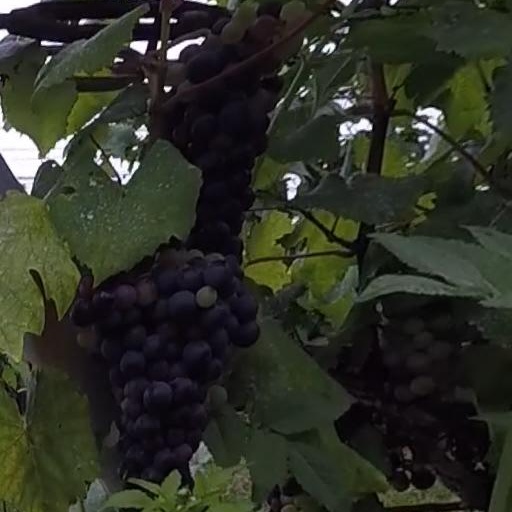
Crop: grape